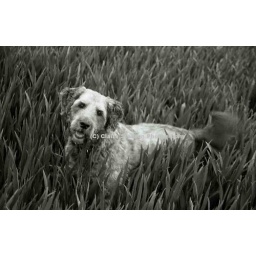
Scruffy looking very cute in the corn field